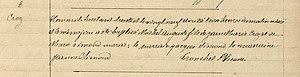
1830.04.29 - Acte de naissance-baptème de Michel Croz
Michel Croz est un guide chamoniard, né le 29 avril 1830 au hameau du Tour, commune de Chamonix-Mont-Blanc, et mort le 14 juillet 1865 sur le mont Cervin.